Coded Arms

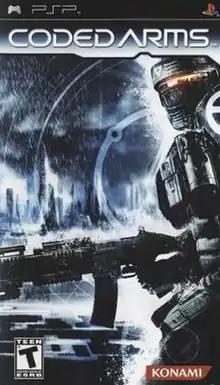
North American box art

is a first-person shooter video game that was developed and published by Konami for the PlayStation Portable handheld in 2005.